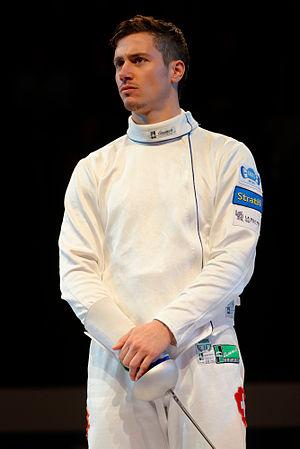
Le Suisse Fabian Kauter aux Masters à l'épée 2013 organisés au Palais des Sports Marcel-Cerdan de Levallois.